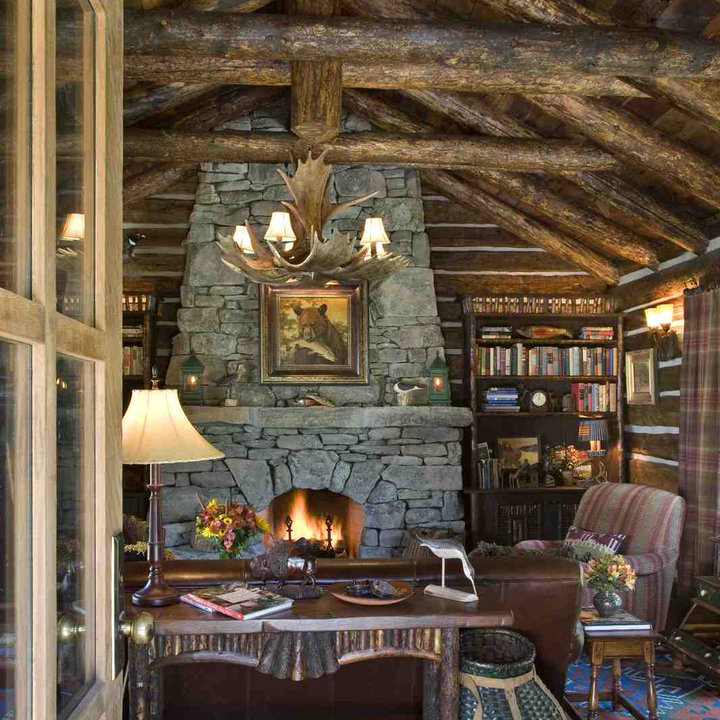
Style: Rustic